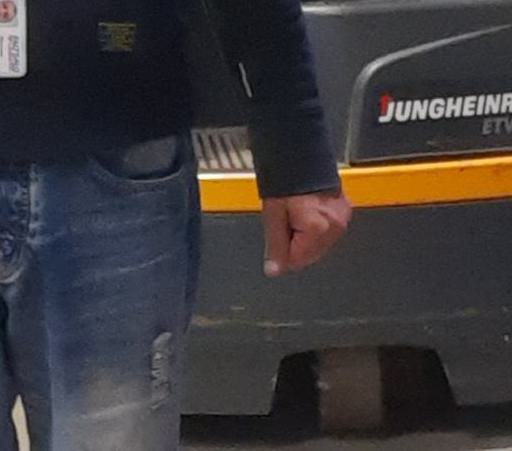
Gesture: no_gesture